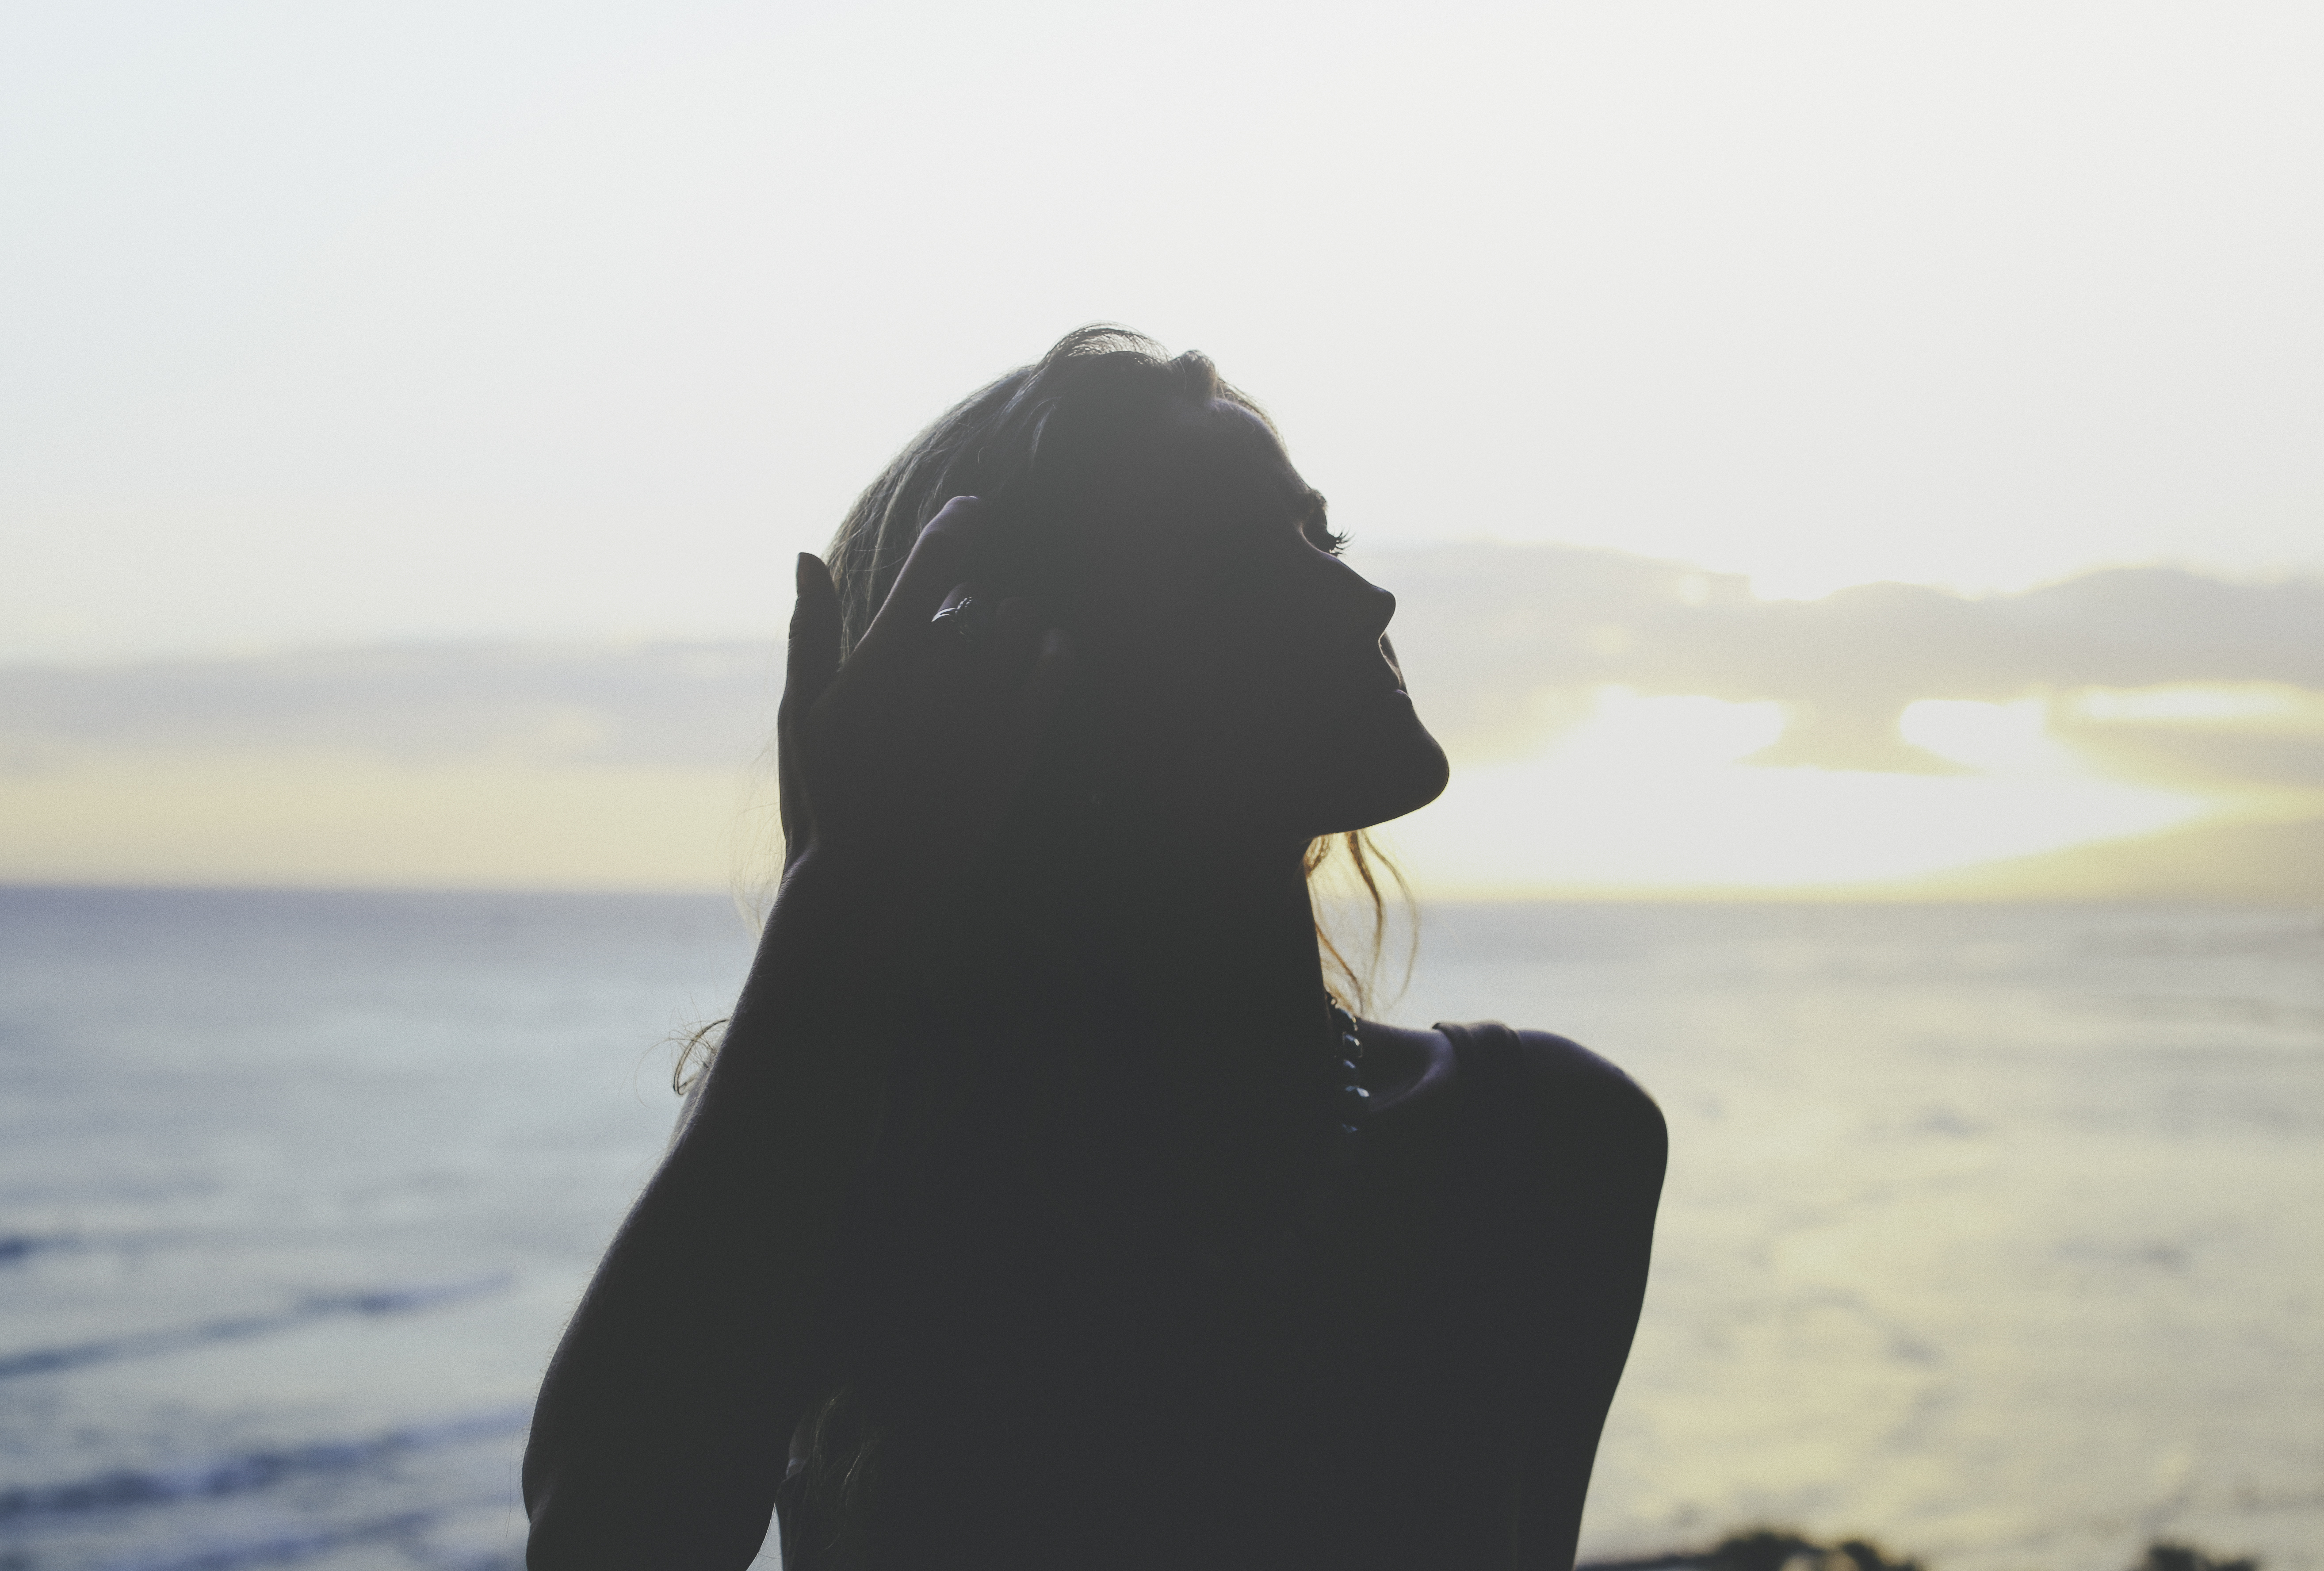
beach, sea, coast, sand, rock, ocean, horizon, silhouette, person, cloud, woman, sunset, morning, wave, emotion